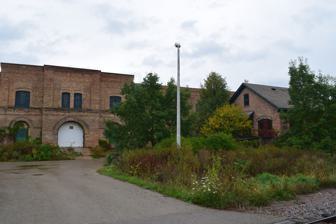
Building: Garver Feed Mill
Country: United States of America
Year built: 1905
Garver Feed Mill The south facade of Garver Feed Mill in October 2017 before restoration work began Former names Garver's Supply Company Factory and Office General information Architectural style Romanesque Address 3244 Atwood Ave Town or city Madison, Wisconsin Country United States Coordinates 43°05′40″N 89°20′04″W / 43.094537°N 89.334501°W / 43.094537; -89.334501 Renovated December 2017 - Renovating team Renovating firm Baum Revision Website garverfeedmill .com References United States historic place Garver's Supply Company Factory and Office U.S. National Register of Historic Places Show map of Wisconsin Show map of the United States Location Madison, Wisconsin Coordinates 43°05′40″N 89°20′04″W / 43.094537°N 89.334501°W / 43.094537; -89.334501 Built 1905 NRHP reference No. 100001445 Added to NRHP August 7, 2017 Garver Feed Mill is a historic building complex located in Madison, Wisconsin , adjacent to Olbrich Botanical Gardens .  The building was added to the Wisconsin State Register of Historic Places on May 19, 2017, and to the National Register of Historic Places (listed as "Garver's Supply Company Factory and Office") on August 7, 2017. The structure was built in 1905 for the U.S. Sugar Company , serving as a sugar beet processing plant from 1906 to 1924. The site was purchased in 1930 by James R. Garver, remodeled and became the main facility for Garver's Supply Company . As of December 2017 [update] , the building and grounds are undergoing restoration to open the site to the public as a venue for local food producers and restaurants and as an event space. The restoration work on the main building is expected to be completed in Spring 2019, after which small lodging structures will be installed to the north of the building. Officials with the city of Madison are hoping that Garver Feed Mill will become a location for second-stage food producers and will serve as an anchor for a "food innovation corridor" in the city. History U.S. Sugar Company In the early years of the 20th century, sugar beet prices had been rising in Wisconsin at significant rates, generating much interest from farmers and refiners in the area. The main structure that would eventually become Garver Feed Mill was built in 1905 and served the U.S. Sugar Company from 1906 until 1924. In anticipation of its opening, U.S. Sugar placed ads in local newspapers encouraging farmers to plant sugar beets for the Madison factory, promising to pay up to $5 (equivalent to $170 in 2023) per ton. When built, the 200,000 sq ft facility, the fourth sugar beet processing plant in Wisconsin, was the largest factory built in Madison. The site processed up to 500 tons of sugar beets per day. Garver's Supply Company James R. Garver purchased the site in 1930 intending to convert it to make animal feed. His company was originally named Economy Feed Milling Company. After extensive remodeling, which included removing the top two stories of the main building, the ceremonial first batch of pelleted feed was produced in March 1931; but owing to a mistake made by a plant worker, the feed was sprayed outside the building rather than into the output bags as intended. The site was made accessible to truck traffic by 1935 and the company was renamed to Garver's Supply Company, reflecting the wider assortment of products the company offered. During World War II , Garver's aided the war effort by producing pelleted livestock feed that the company claimed would fatten pigs at about twice the rate of normal feed. The company estimated that they could store approximately 5,000 tons of feed products at this location. In December 1946, a fire in one of the company's earliest built warehouses caused $75,000 in damages (equivalent to $1,171,843 in 2023). The site was listed as a property included in a foreclosure sale on October 27, 1972. Disuse and redevelopment proposals After Garver left the property, the buildings sat disused for some time.  A proposal was made in 1990 to convert the main building to hold apartments with development work described by Phil Sveum at a public meeting nearby. The Olbrich Botanical Society purchased the site in 1997. Renovation The north facade during restoration work in May 2018 Renovation work on the main building began in earnest in December 2017. References